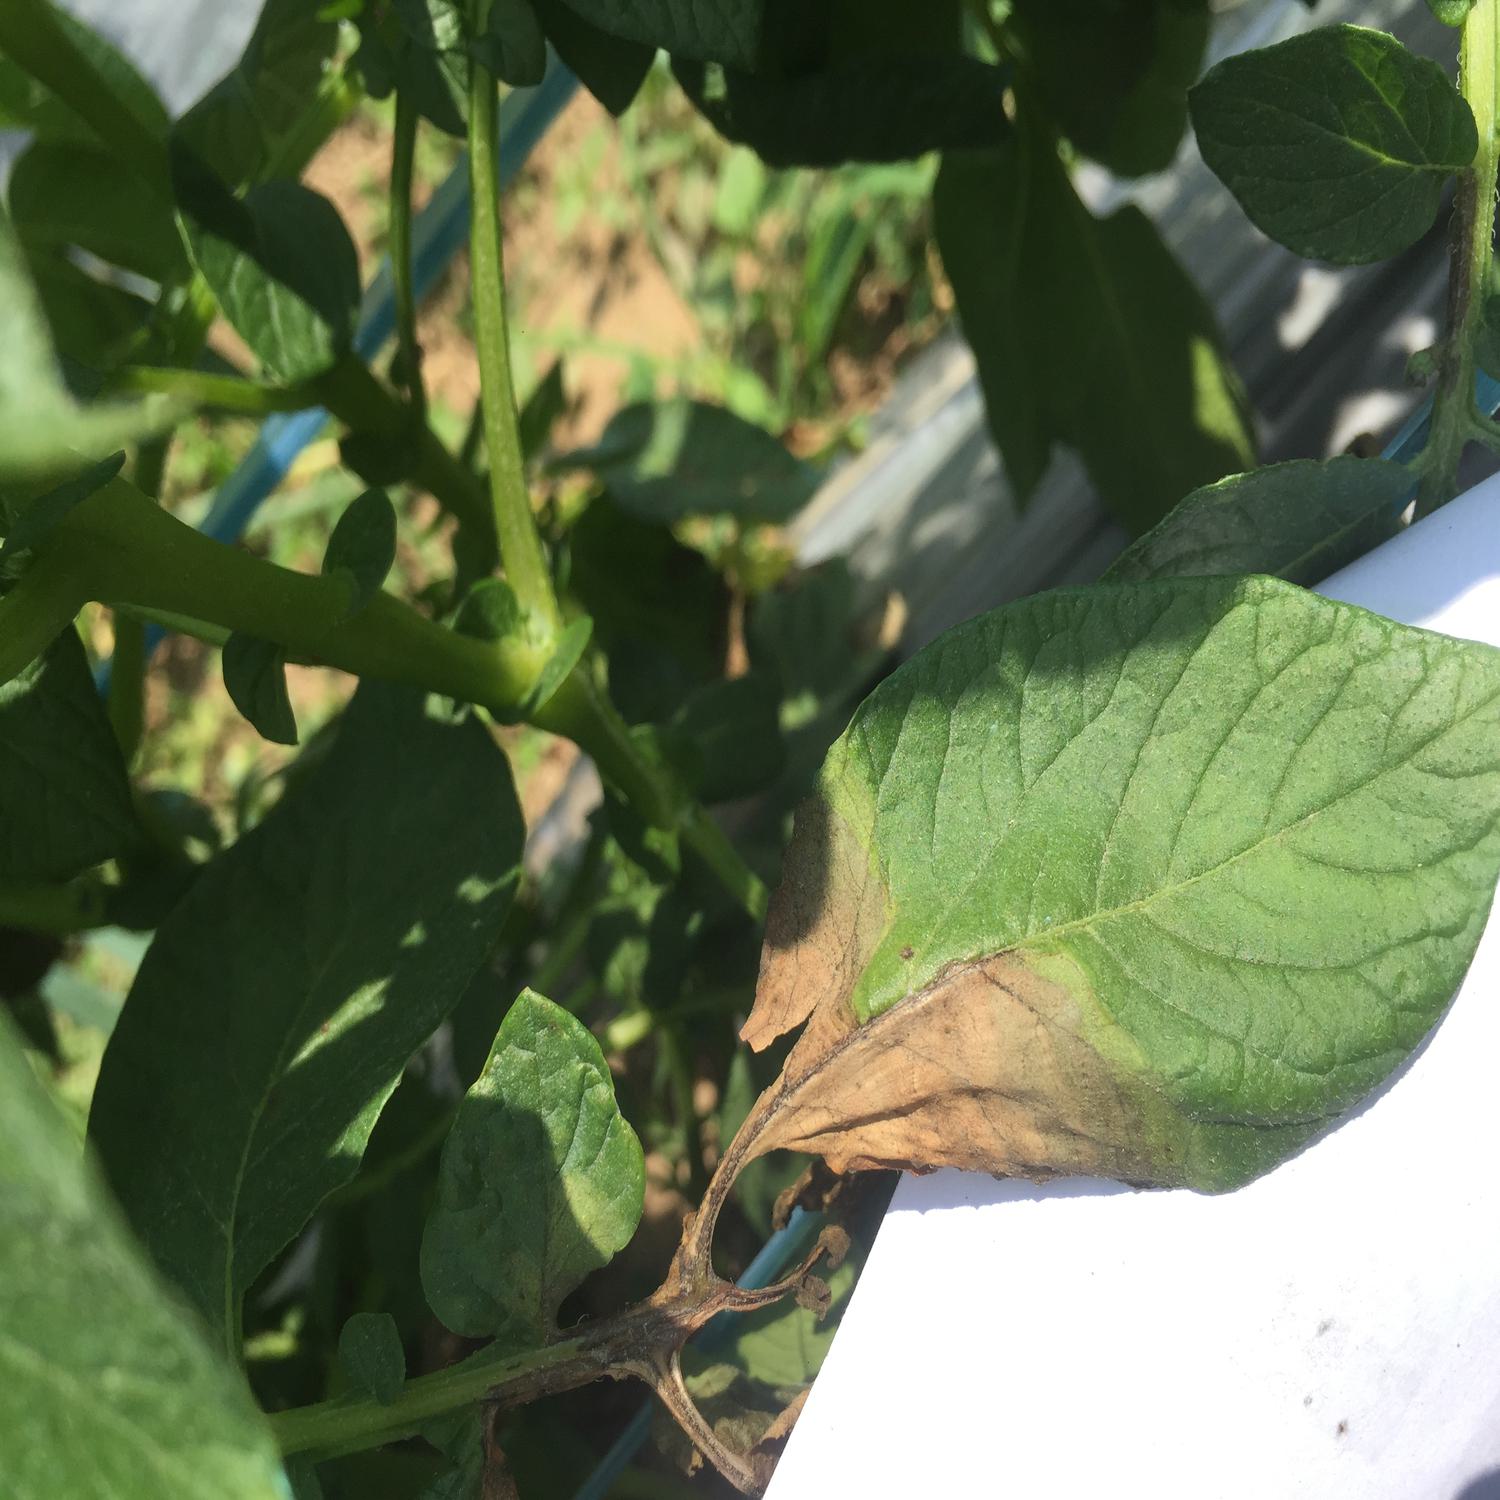
Label: Phytopthora